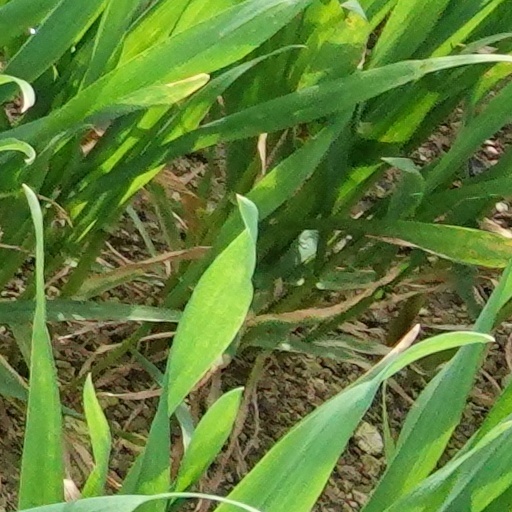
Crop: wheat